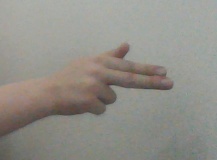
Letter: ghain